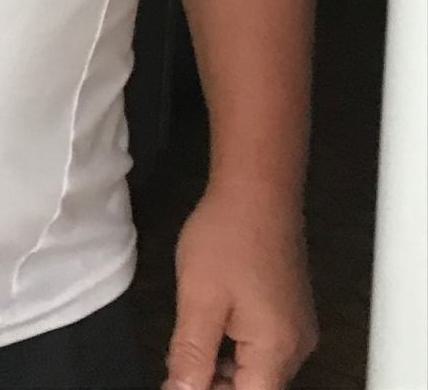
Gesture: no_gesture